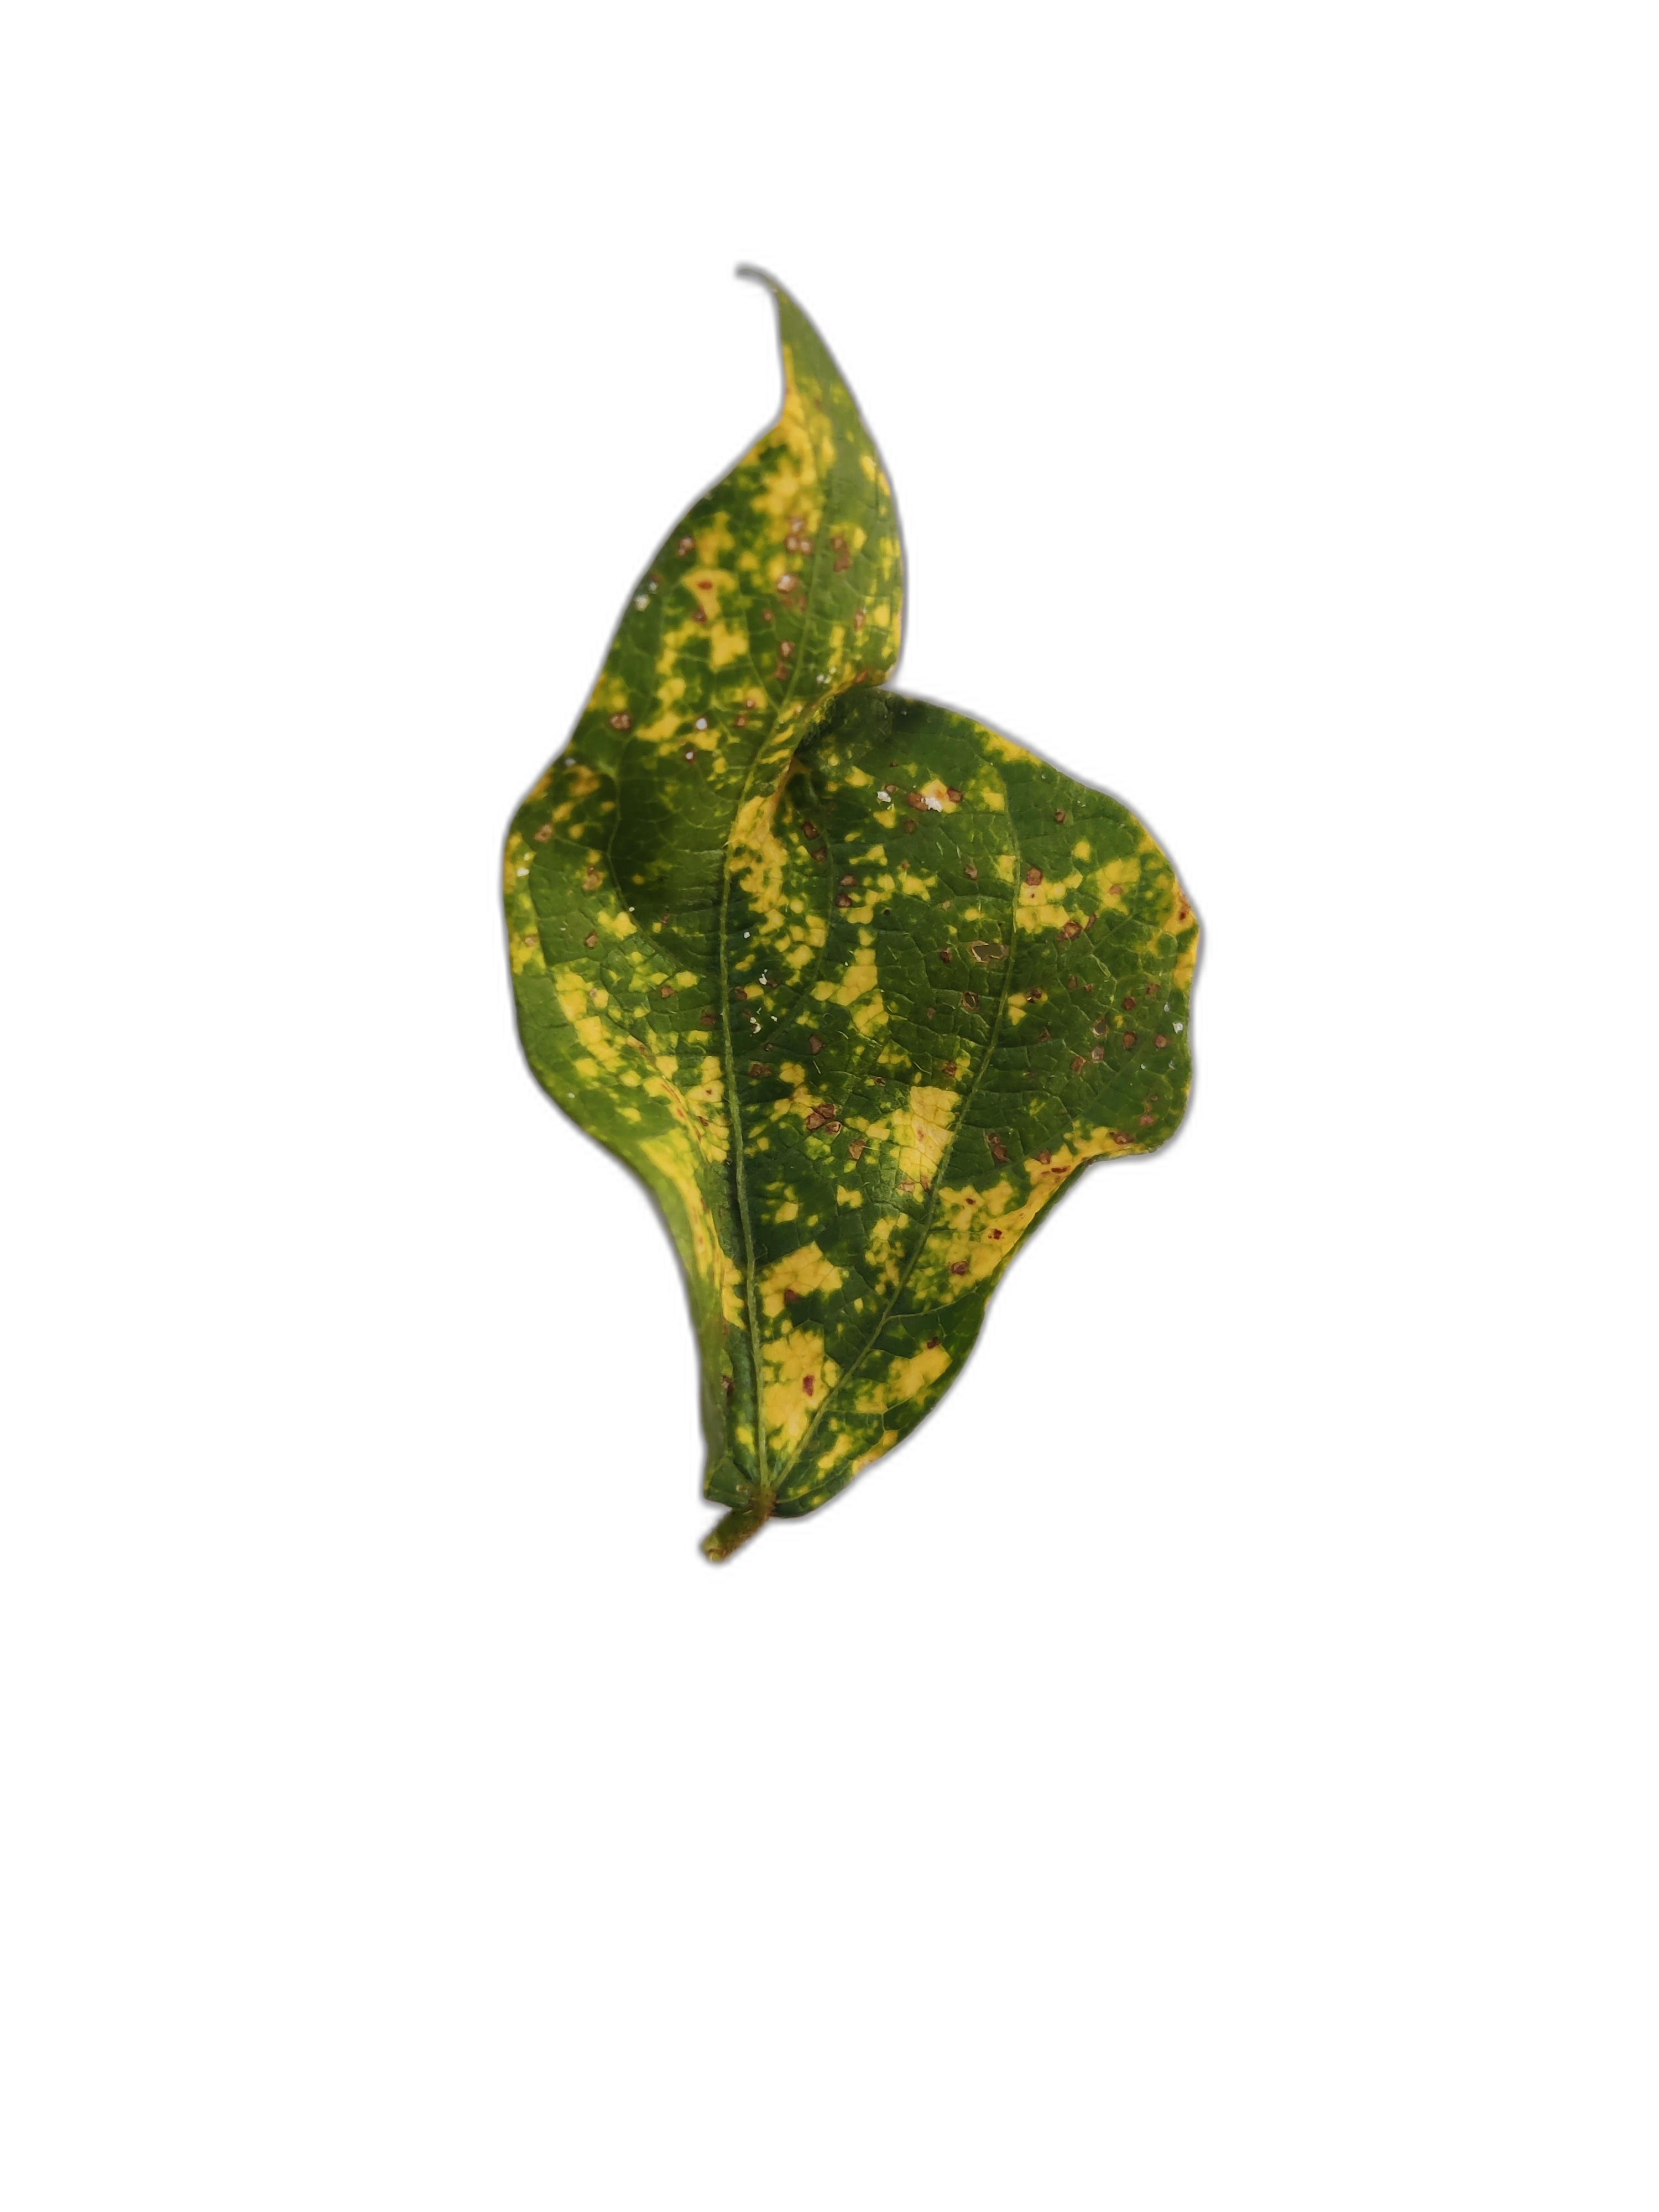
Label: Yellow Mosaic